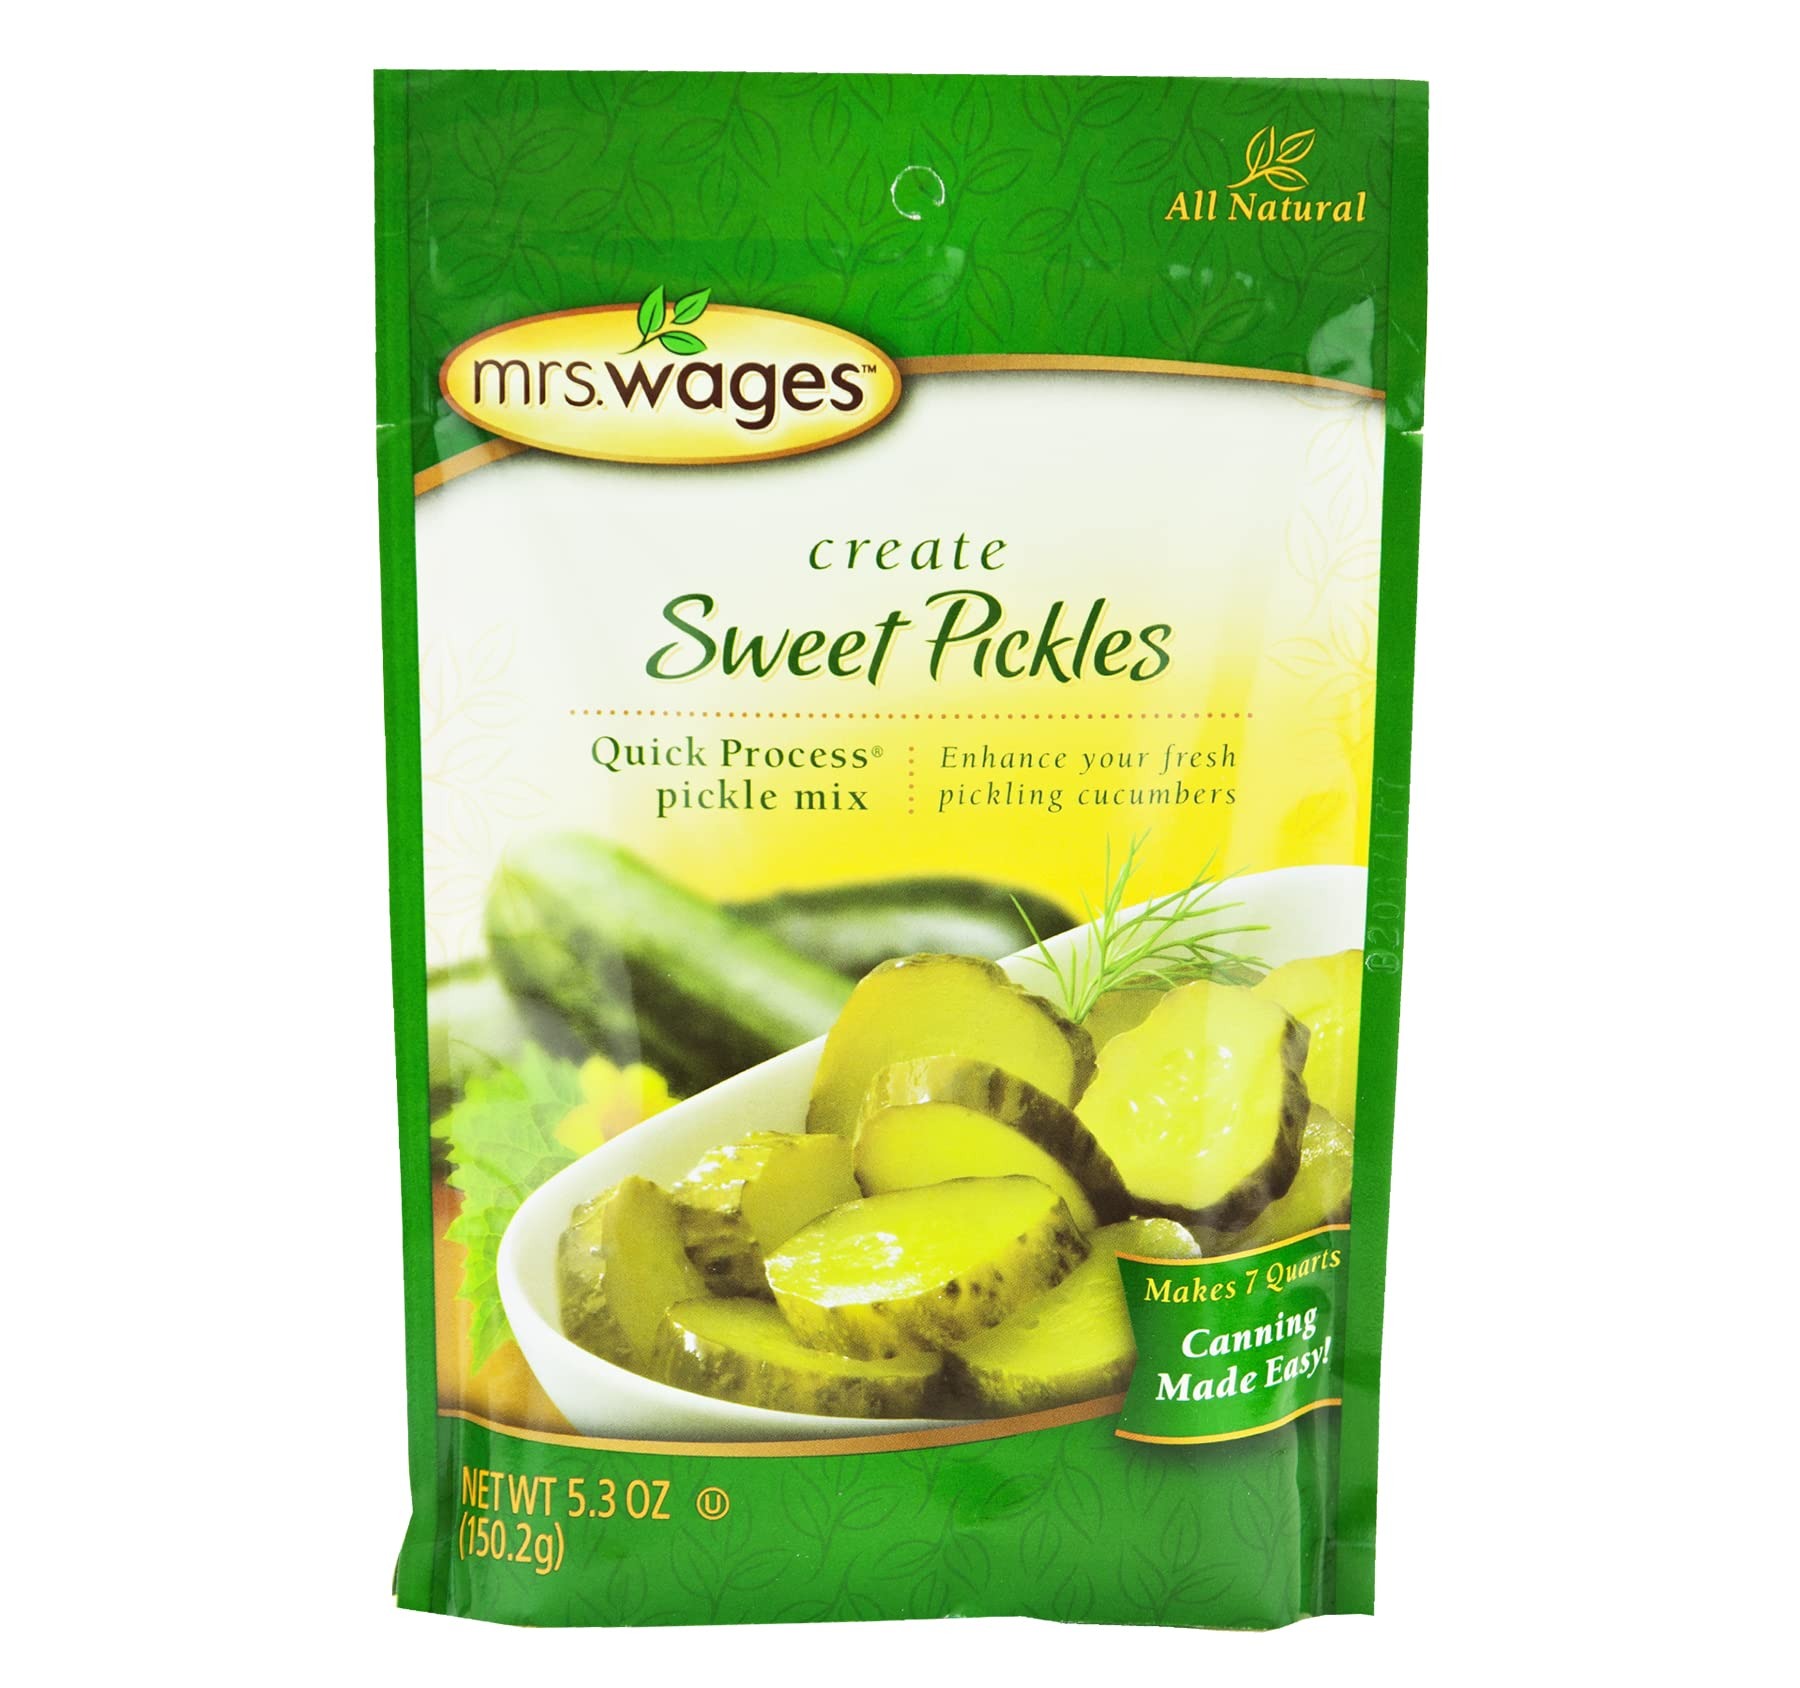
Item Name: Kauffman Orchards Mrs. Wages Sweet Pickle Canning Seasoning Mix, 5.3 Oz. (Pack of 3)
Product Description: Brought to you by Kauffman Orchards, this premium Sweet Pickle Mix will give your finished product a sweet pickle with a spicy, clove/cinnamon flavor. This pickle mix contains natural herbs and spices. Just add vinegar and water through the canning process. Each package makes seven quarts of crisp, crunchy pickles -- the best price and quality value in canning. The quick recipe process requires a boiling water bath. The pickles are ready to eat twenty-four hours after processing.
Value: 15.9
Unit: Ounce

Price: 25